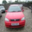
Label: automobile